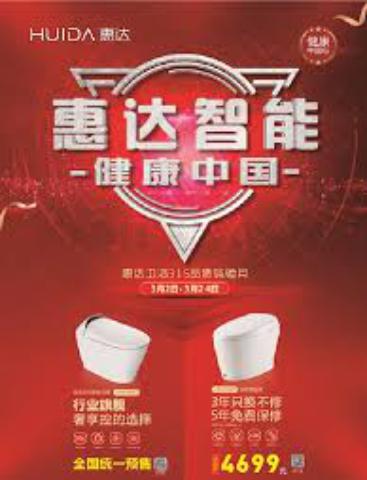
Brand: huida
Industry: Necessities